Kim Possible (character)

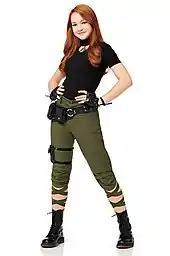
Sadie Stanley as Kim Possible in the 2019 live-action television film adaptation of the animated series.

Kim was Romano's first voice-acting role. Upon being cast, Romano immediately identified with the character because they were both dealing with similar teenage issues at the time. Like her character, Romano also balanced her profession with her schoolwork, and agreed that she and Kim are both confident in their pursuits. During the show's first season, Romano and the rest of the "Kim Possible" cast recorded separately from different locations. Because the actress was attending high school in New York City at the time, she often participated in cast meetings and table reads via telephone; Romano was unable to attend her own senior prom due to scheduling conflicts with "Kim Possible".